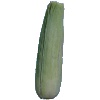
Label: Corn Husk 1